Bedil (term)

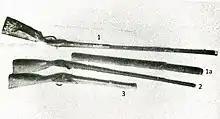
Malay firearms (post-1800): (1) Long ornamented flintlock gun ("senapang"/"senapan"). (1a) Bamboo and rattan barrel cover. (2) Flintlock gun ("senapang"/"senapan"). (3) Brass blunderbuss ("pemuras").

Saltpeter harvesting was recorded by Dutch and German travelers as being common in even the smallest villages and was collected from the decomposition process of large dung hills specifically piled for the purpose. The Dutch punishment for possession of non-permitted gunpowder appears to have been amputation. Ownership and manufacture of gunpowder was later prohibited by the colonial Dutch occupiers. According to colonel McKenzie quoted in Sir Thomas Stamford Raffles', "The History of Java" (1817), the purest sulfur was supplied from a crater from a mountain near the straits of Bali.